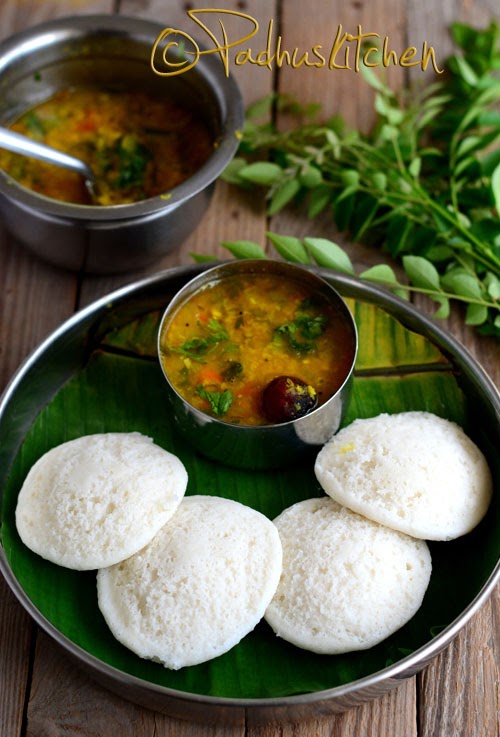
Dish: idli